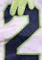
Number: 2